Manuel Lezama Leguizamón Sagarminaga

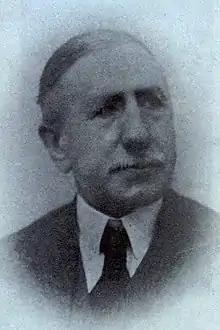
brother Luis Lezama Leguizamón Sagarminaga

The youngest son of Gregorio, Manuel Lezama Leguizamón Aldama (1817–1884), inherited part of the family business and developed it further on. He kept obtaining new mining concessions, counted among “destacados miembros de las élites bilbaína” and owned one of the most successful industrial conglomerates in Biscay. He married María Concepción Sagarminaga Zabala, descendant to a less affluent, but prestigious Basque family. The couple had two sons, Manual born as the older one. Nothing is known about his early education; later he was prepared to take over the family business and at an unspecified time, though most likely in the early 1880s, he studied law and was later referred to as "abogado". Following the death of their father, Manuel and Luis set up Hijos de Lezama Leguizamón company, which owned the family business; The brothers inherited , most of which went to Manuel.